Asuncion Island

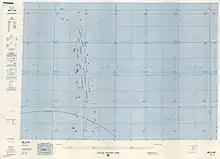
Map including Asuncion Island (DMA, 1983)

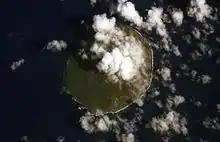
Asuncion Island

Asuncion is a densely forested island, roughly elliptical in shape, with a length of , a width of , and an area of . Coastlines generally are rocky.